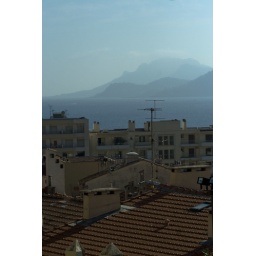
over the red roof top